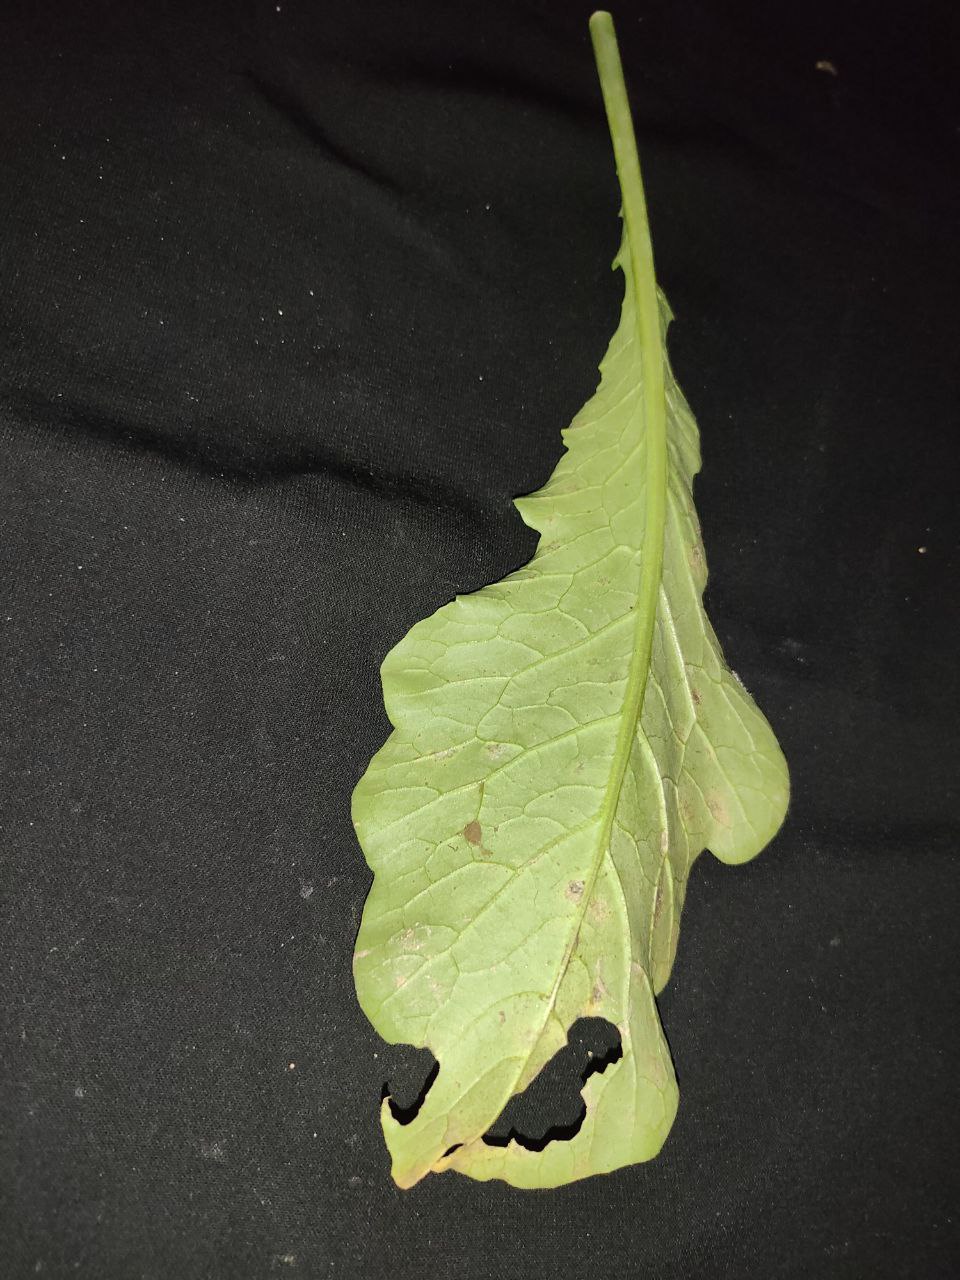
Label: Downey mildew